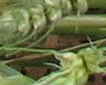
Label: Wheat___Brown_Rust